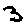
Label: 3